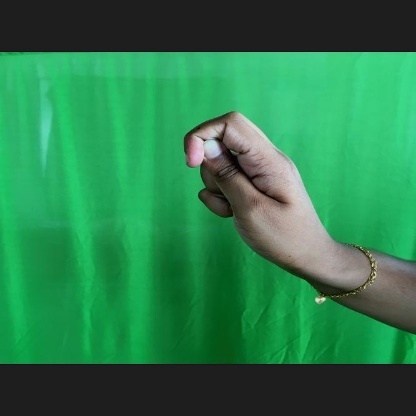
Mudra: Katakamukha